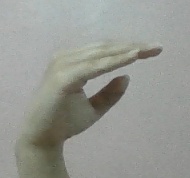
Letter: jeem